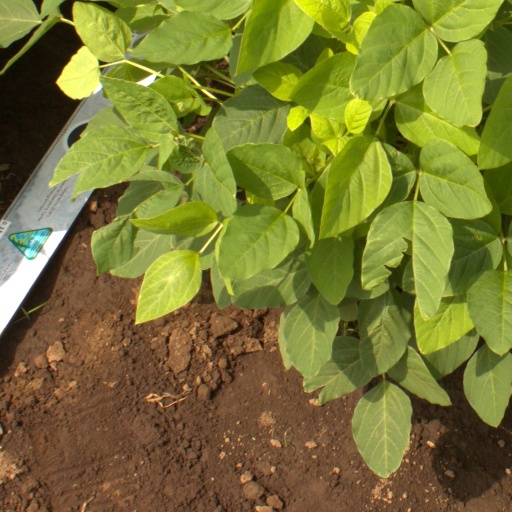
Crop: soybean